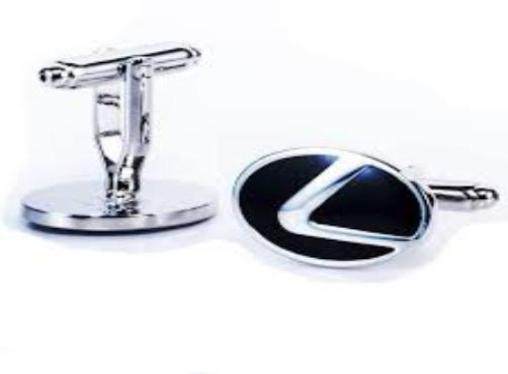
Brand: lexus-1
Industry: Transportation